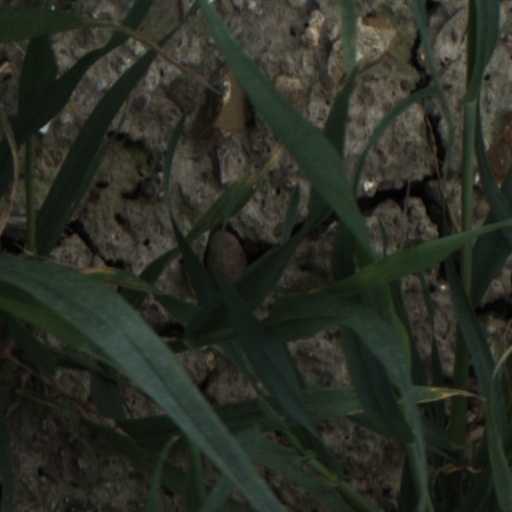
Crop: wheat